Philip Kgosana

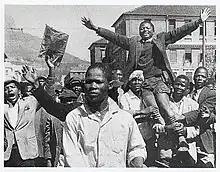
Philip Kgosana leading an anti-pass march in Cape Town on 30 March 1960

Philip Ata Kgosana (Born in now Makapanstad, North West, South Africa 12 October 1936 – 19 April 2017) was a leader of the Pan Africanist Congress in South Africa. He is known for leading a demonstration at the age of 23 on 30 March 1960, in which 30,000 protestors opposing the country's pass laws marched from Langa to Cape Town, one of the largest anti-apartheid demonstrations to take place in Cape Town.